Reaching for the Stars (TV series)

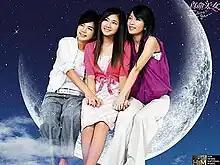
Promotion poster

Reaching for the Stars is a 2005 Taiwanese drama broadcast by CTS. This drama casts Taiwanese girl-group S.H.E, Anthony Guo, Chen Zhi Kai, and many others. The soundtrack was released in late 2005, the female leads S.H.E also contributed to the soundtrack. "Reaching for the Stars" aired its pilot episode during the final episode of "The Prince Turned Into A Frog" (王子變青蛙) series. The average rating of the pilot episode in "Reaching for the Stars" was about 1.17, while the final episode of "The Prince Turned Into A Frog" set a 2005 record for the highest average episode rating (6.93) and the highest episode rating (11.35). "Reaching for the Stars" only received mediocre television ratings. However, the lead actress Ella was nominated for Best Actress at the 41st Golden Bell Awards in 2006.